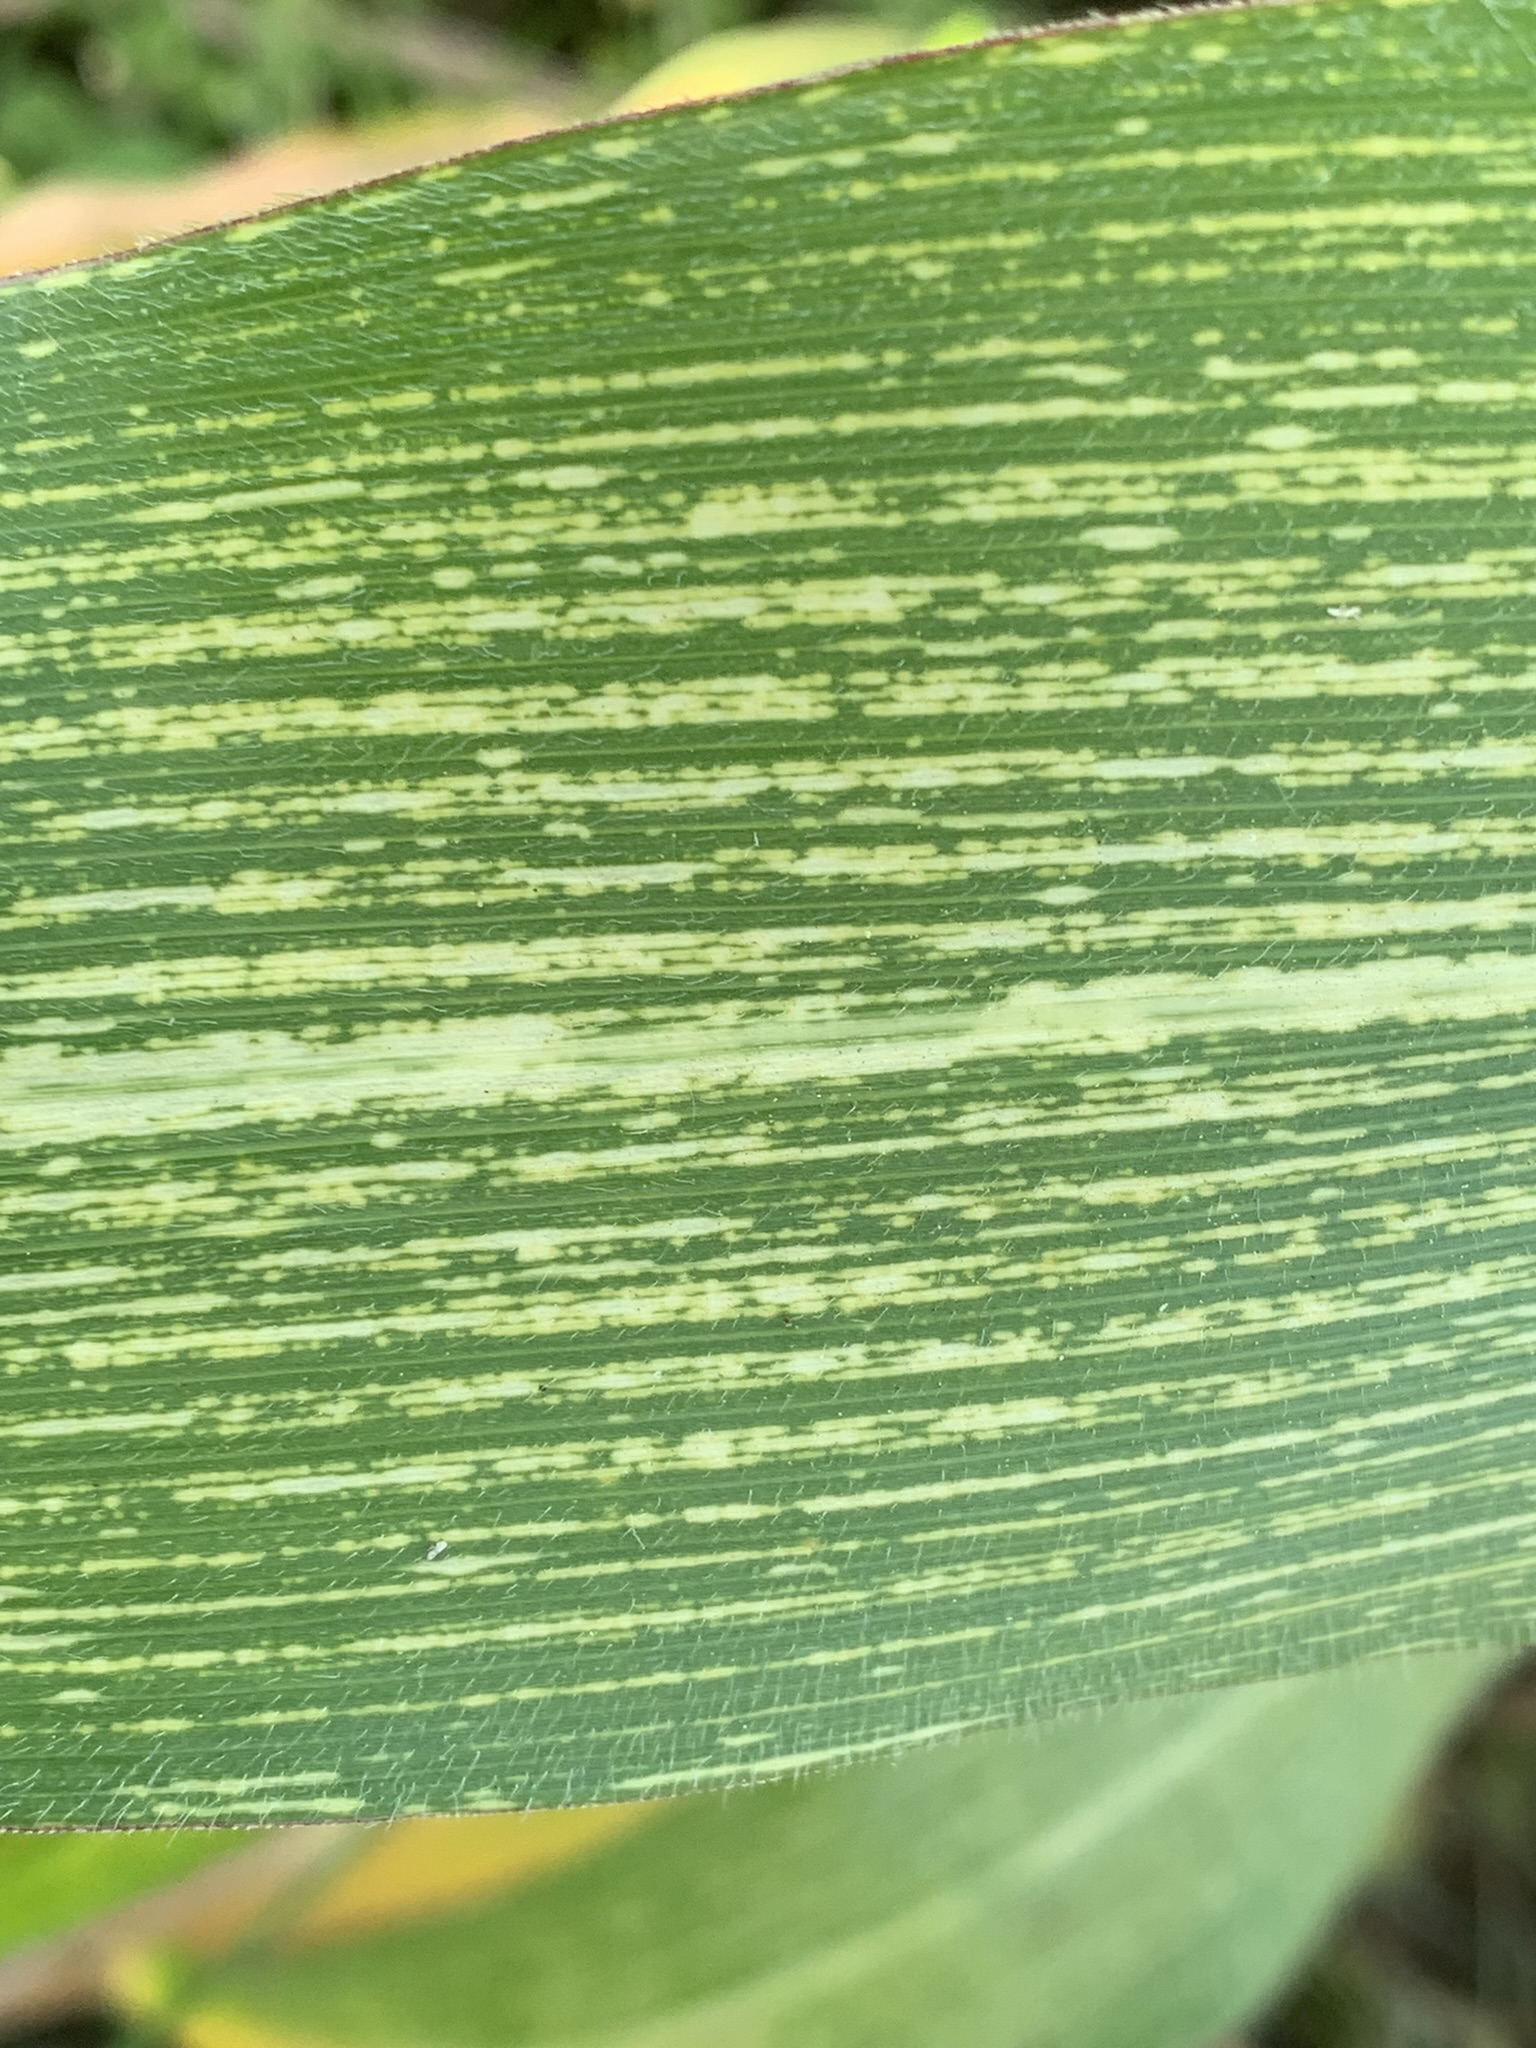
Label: MSV